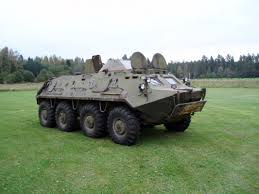
Label: BTR-60